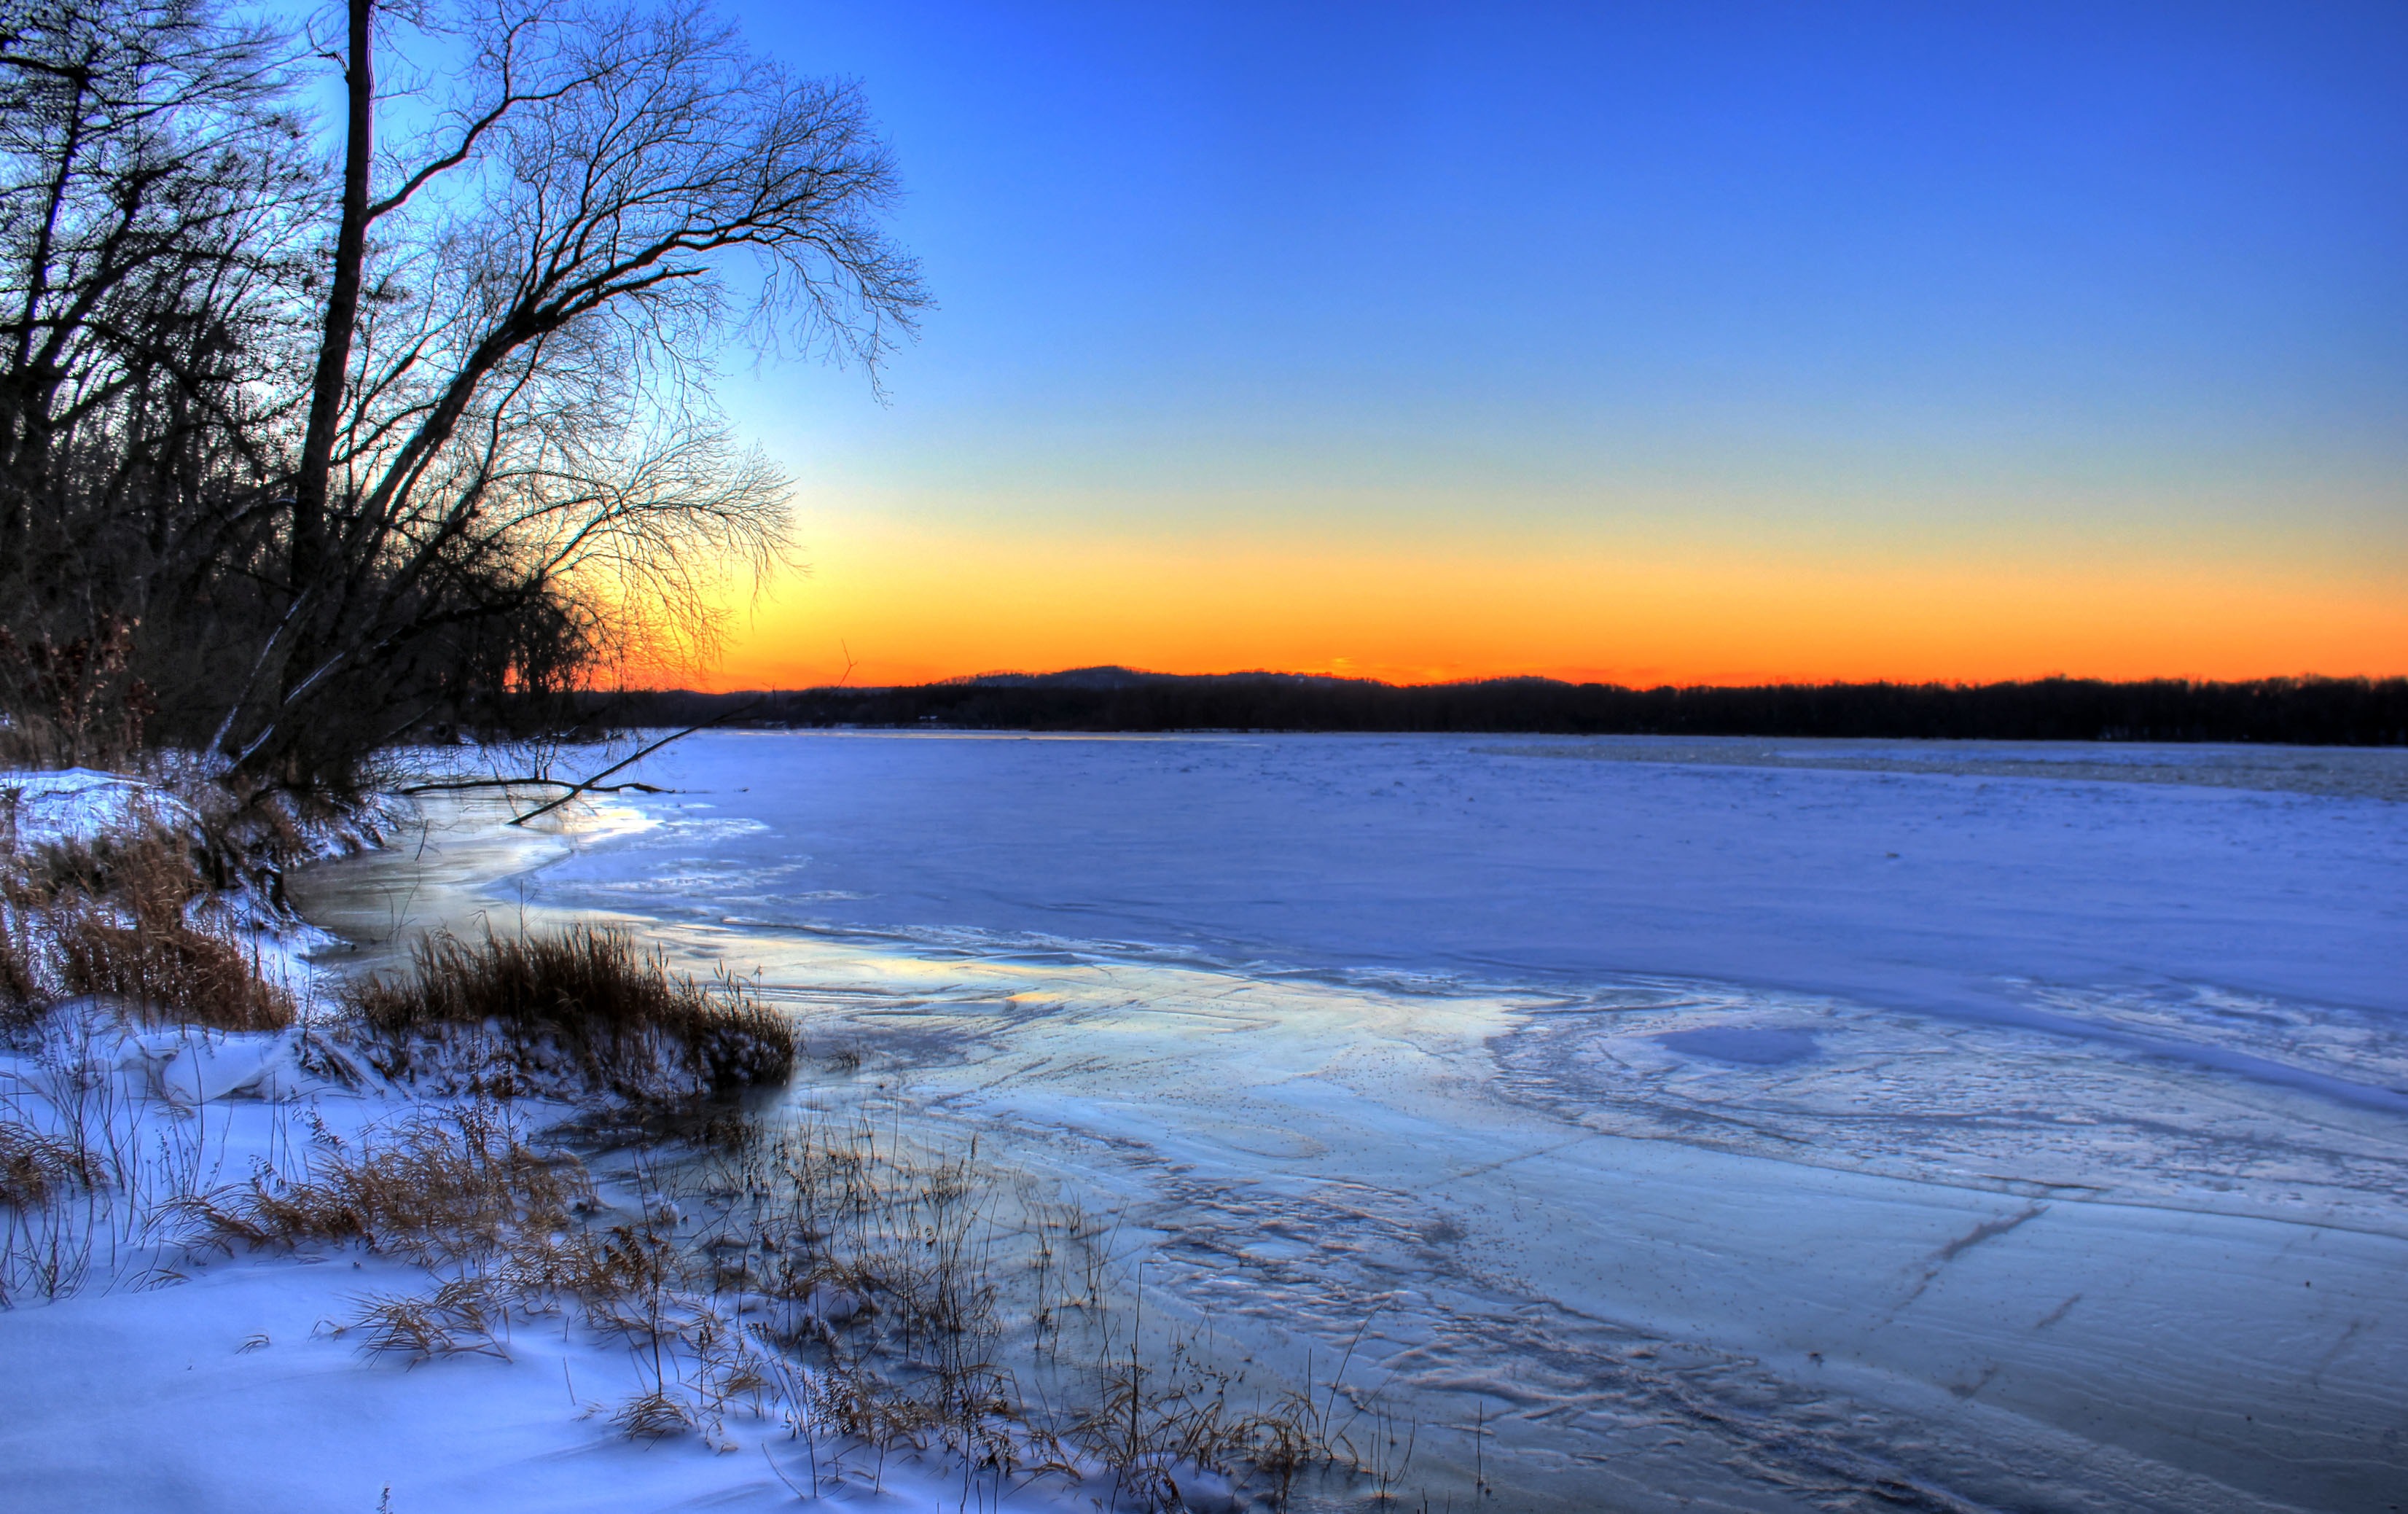
landscape, sea, tree, nature, horizon, snow, winter, sunrise, sunset, sunlight, morning, shore, lake, frost, dawn, river, dusk, ice, evening, reflection, scenic, weather, season, loch, freezing, atmospheric phenomenon